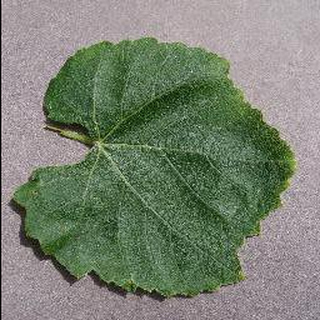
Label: healthy_grape